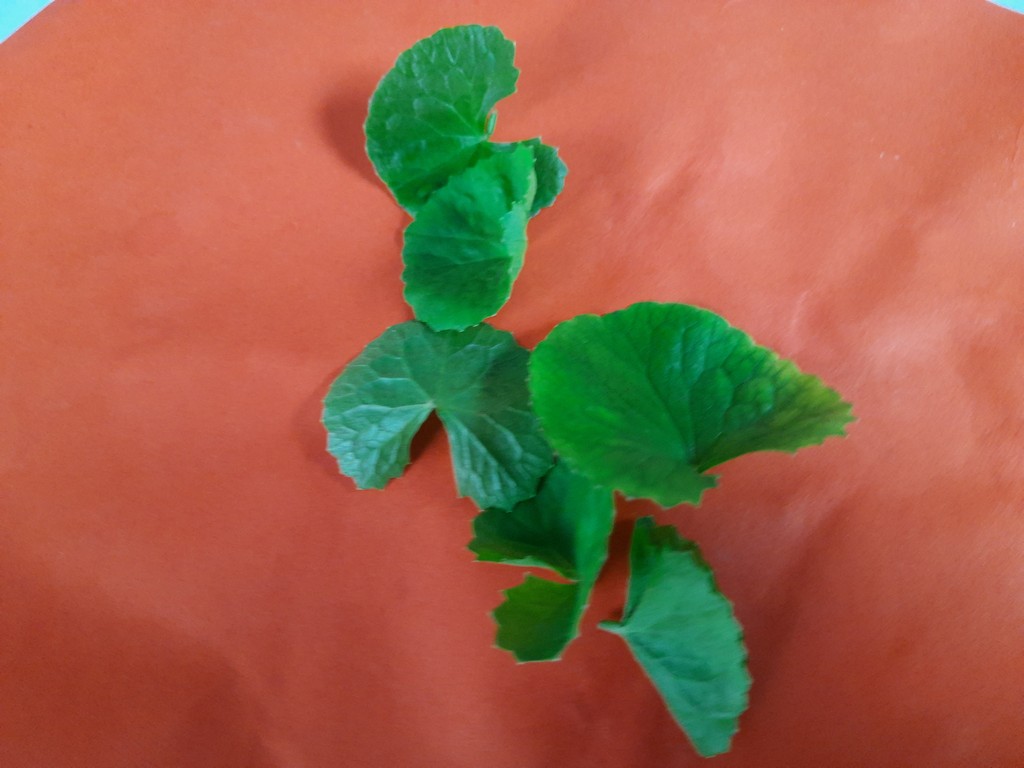
Label: Healthy